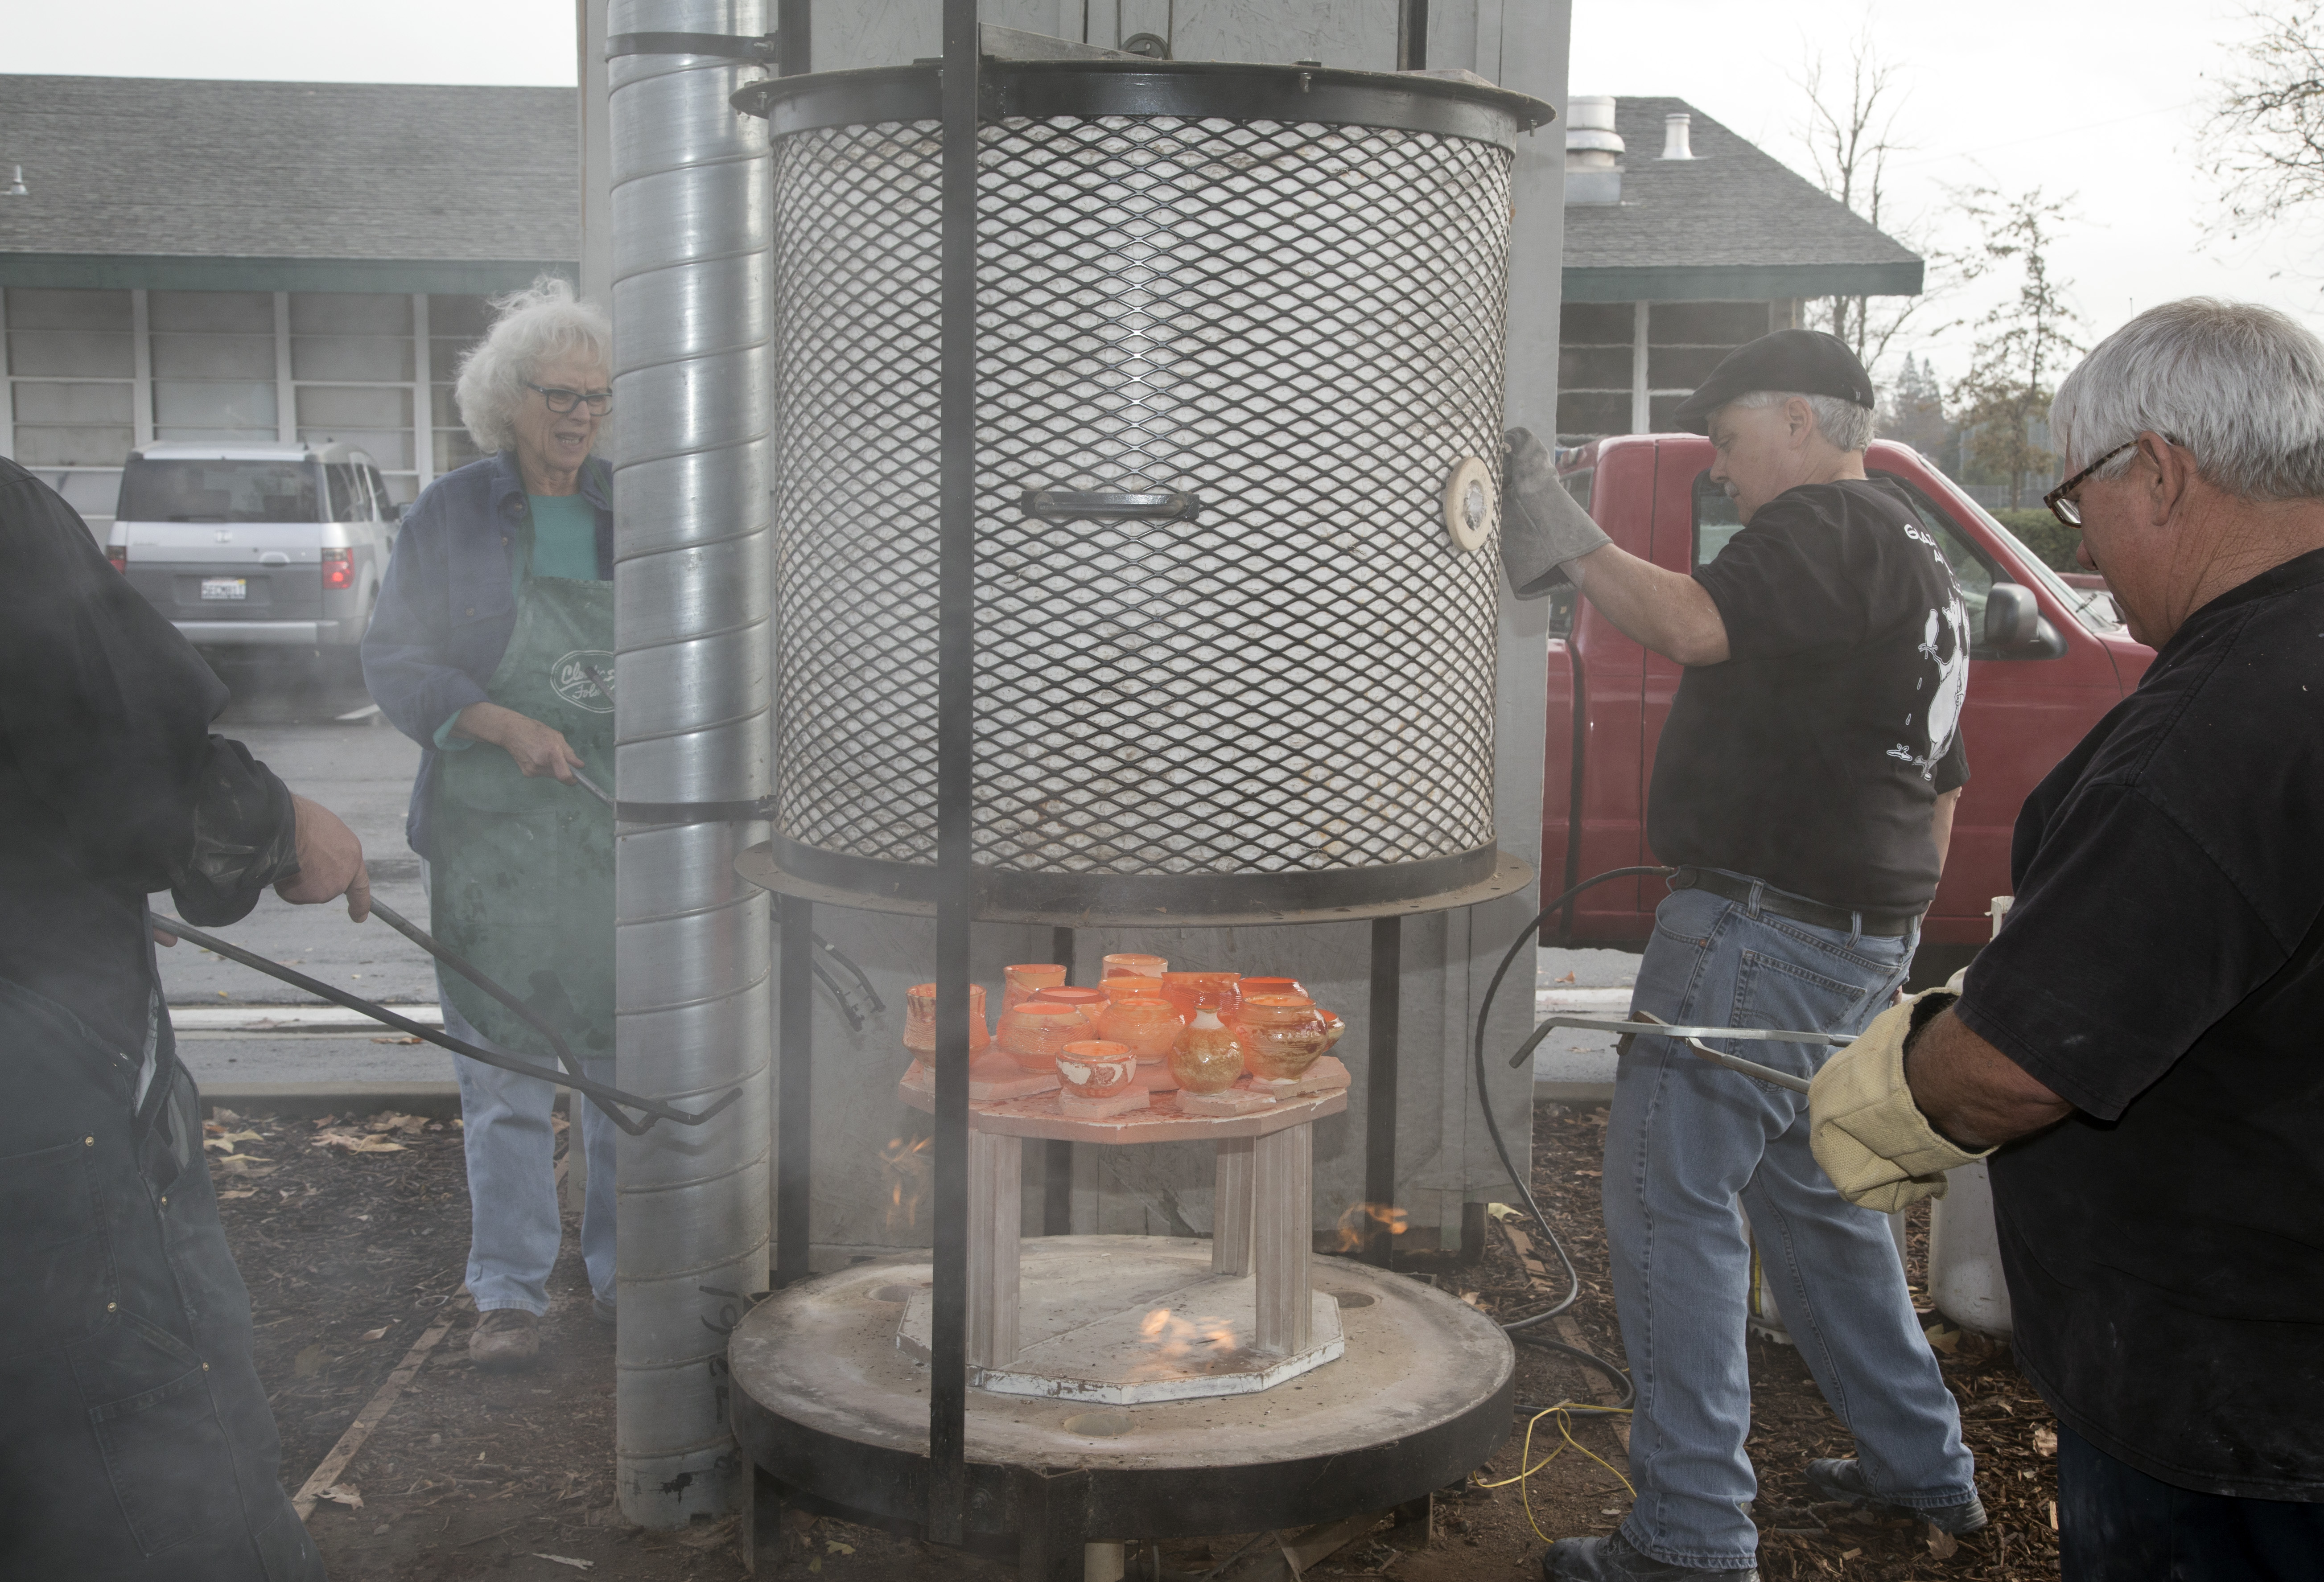
glass, smoke, usa, fire, pottery, heat, rat, kiln, cu, clay, ca, reduction, sacramento, westernstyleraku, ceramics, o2, chemistry, elcamino, artclass, therat, oxidationreduction, smokeware, douglasjratliff, marycargile